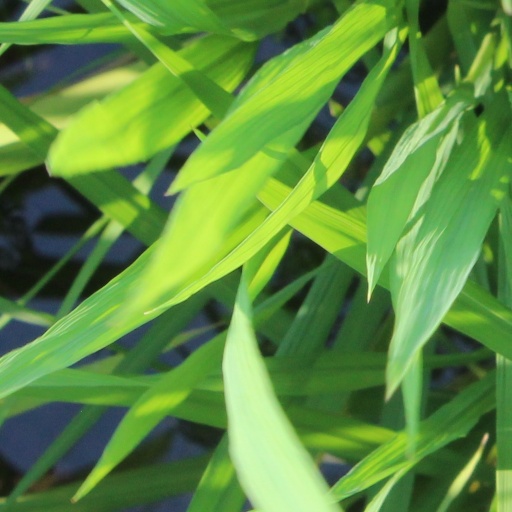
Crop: rice